Rodmell

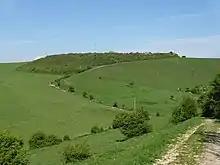
Mill Hill

Monk's House is 16th-century weatherboarded cottage that is owned by the National Trust. It lies on the village's eastern boundary with the Lewes Brooks. It was inhabited by members of the Bloomsbury Group, Leonard and the novelist Virginia Woolf, from 1919 until Leonard's death in 1969.